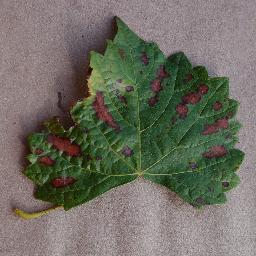
Label: Grape___Esca_(Black_Measles)